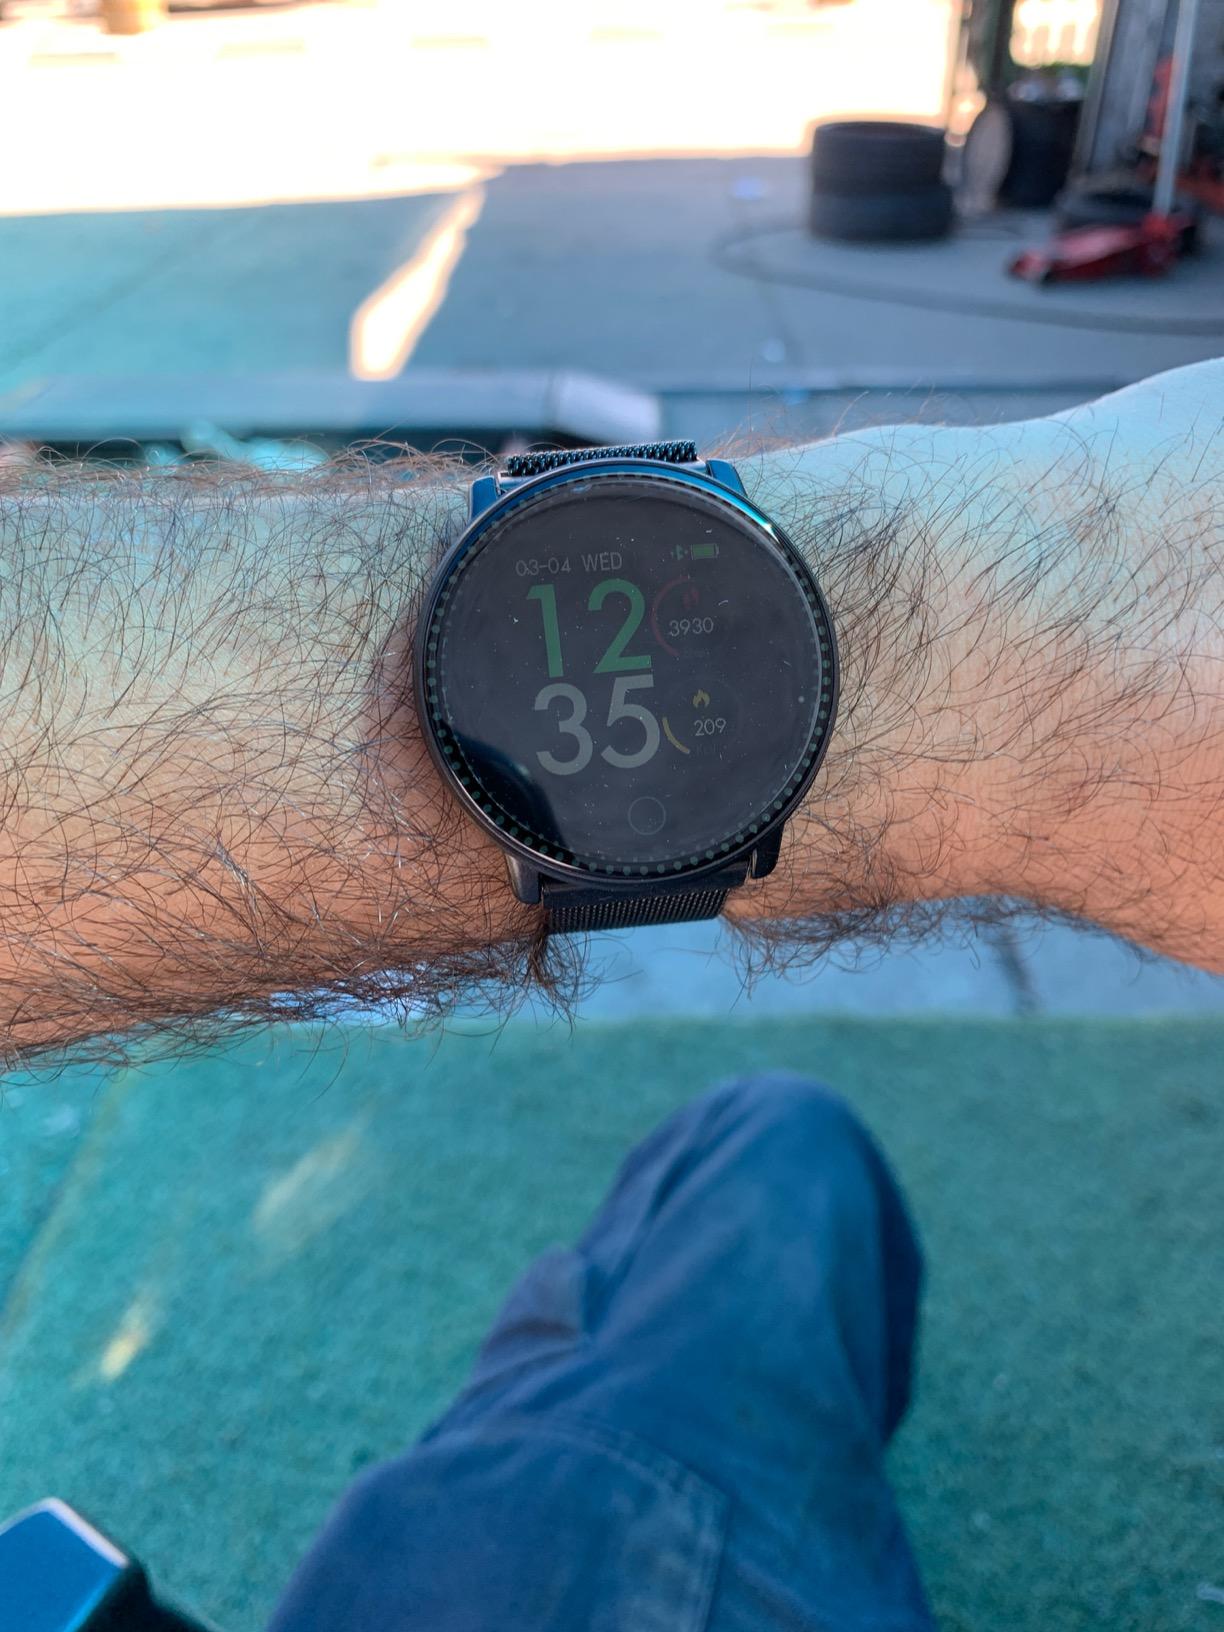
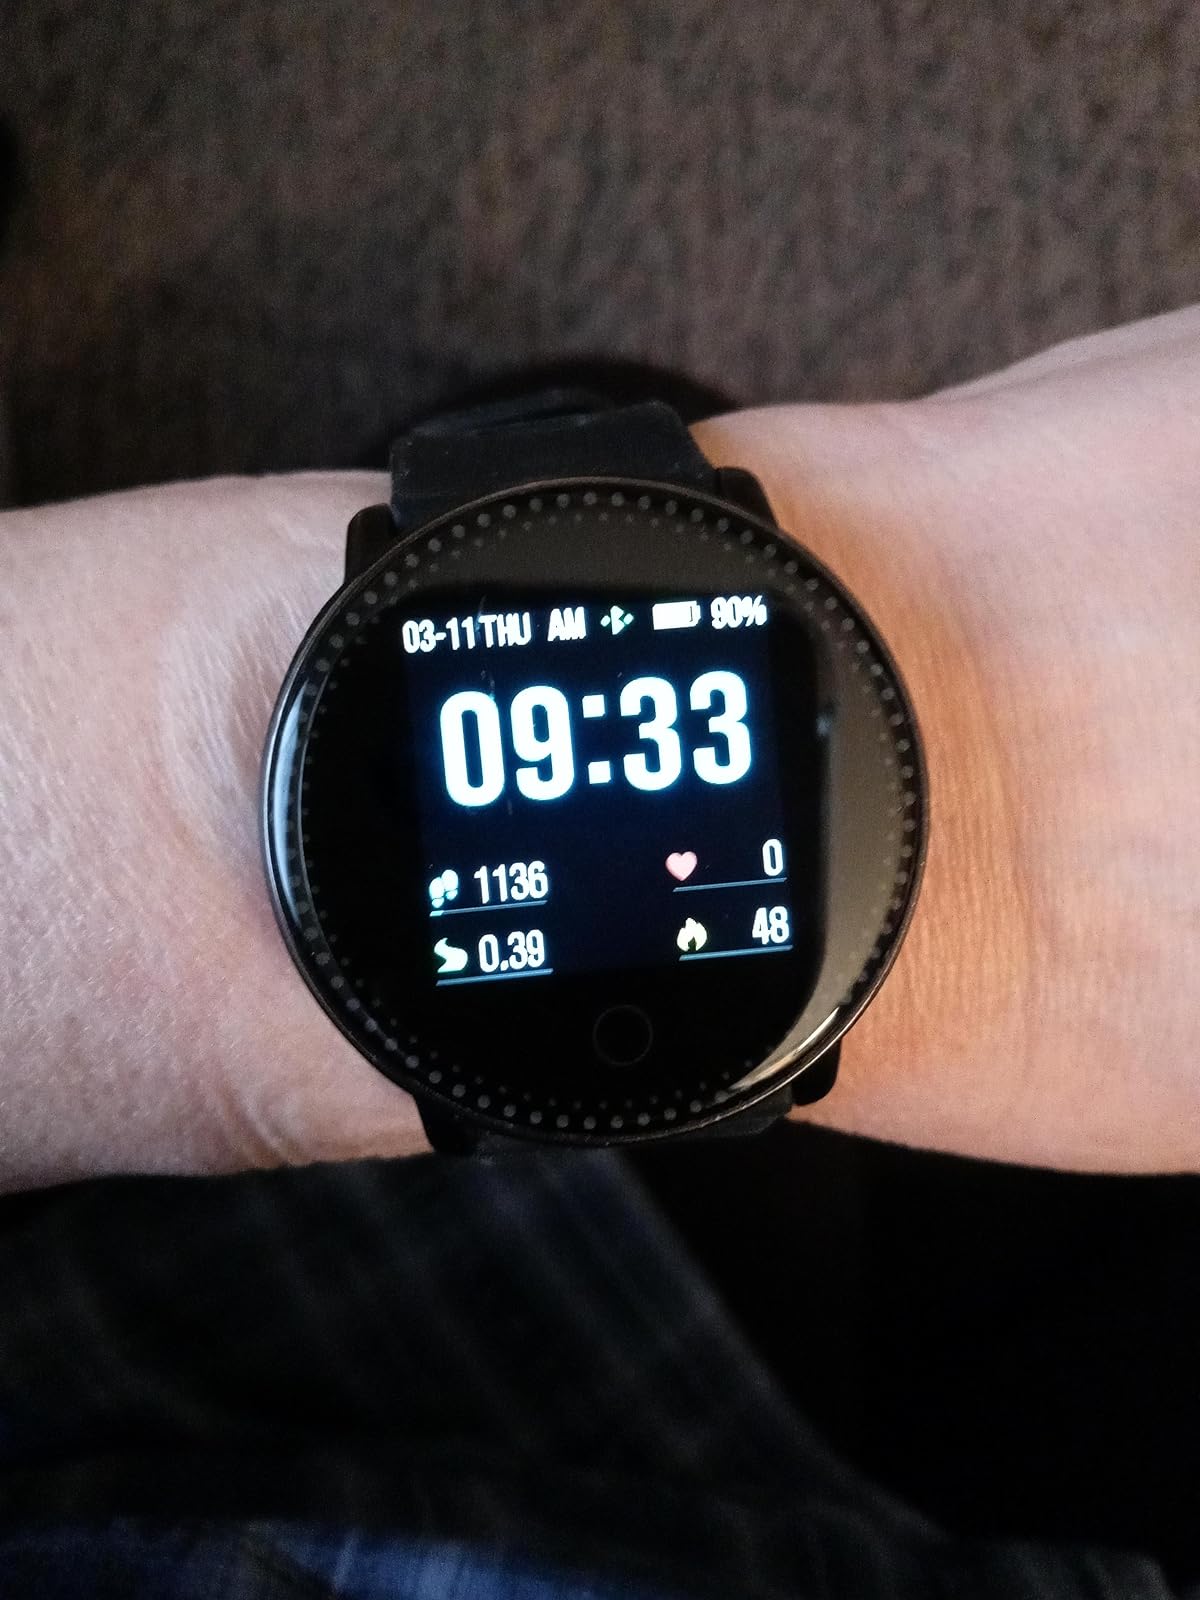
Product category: smartwatch
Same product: yes